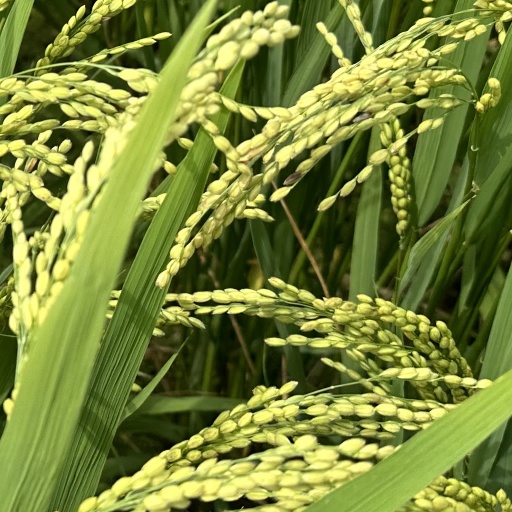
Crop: rice